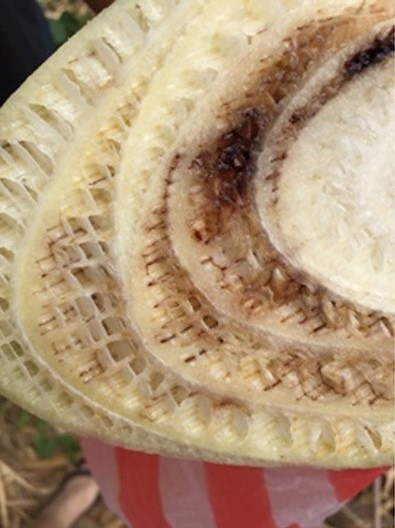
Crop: unknown
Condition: banana_banana_panama_disease